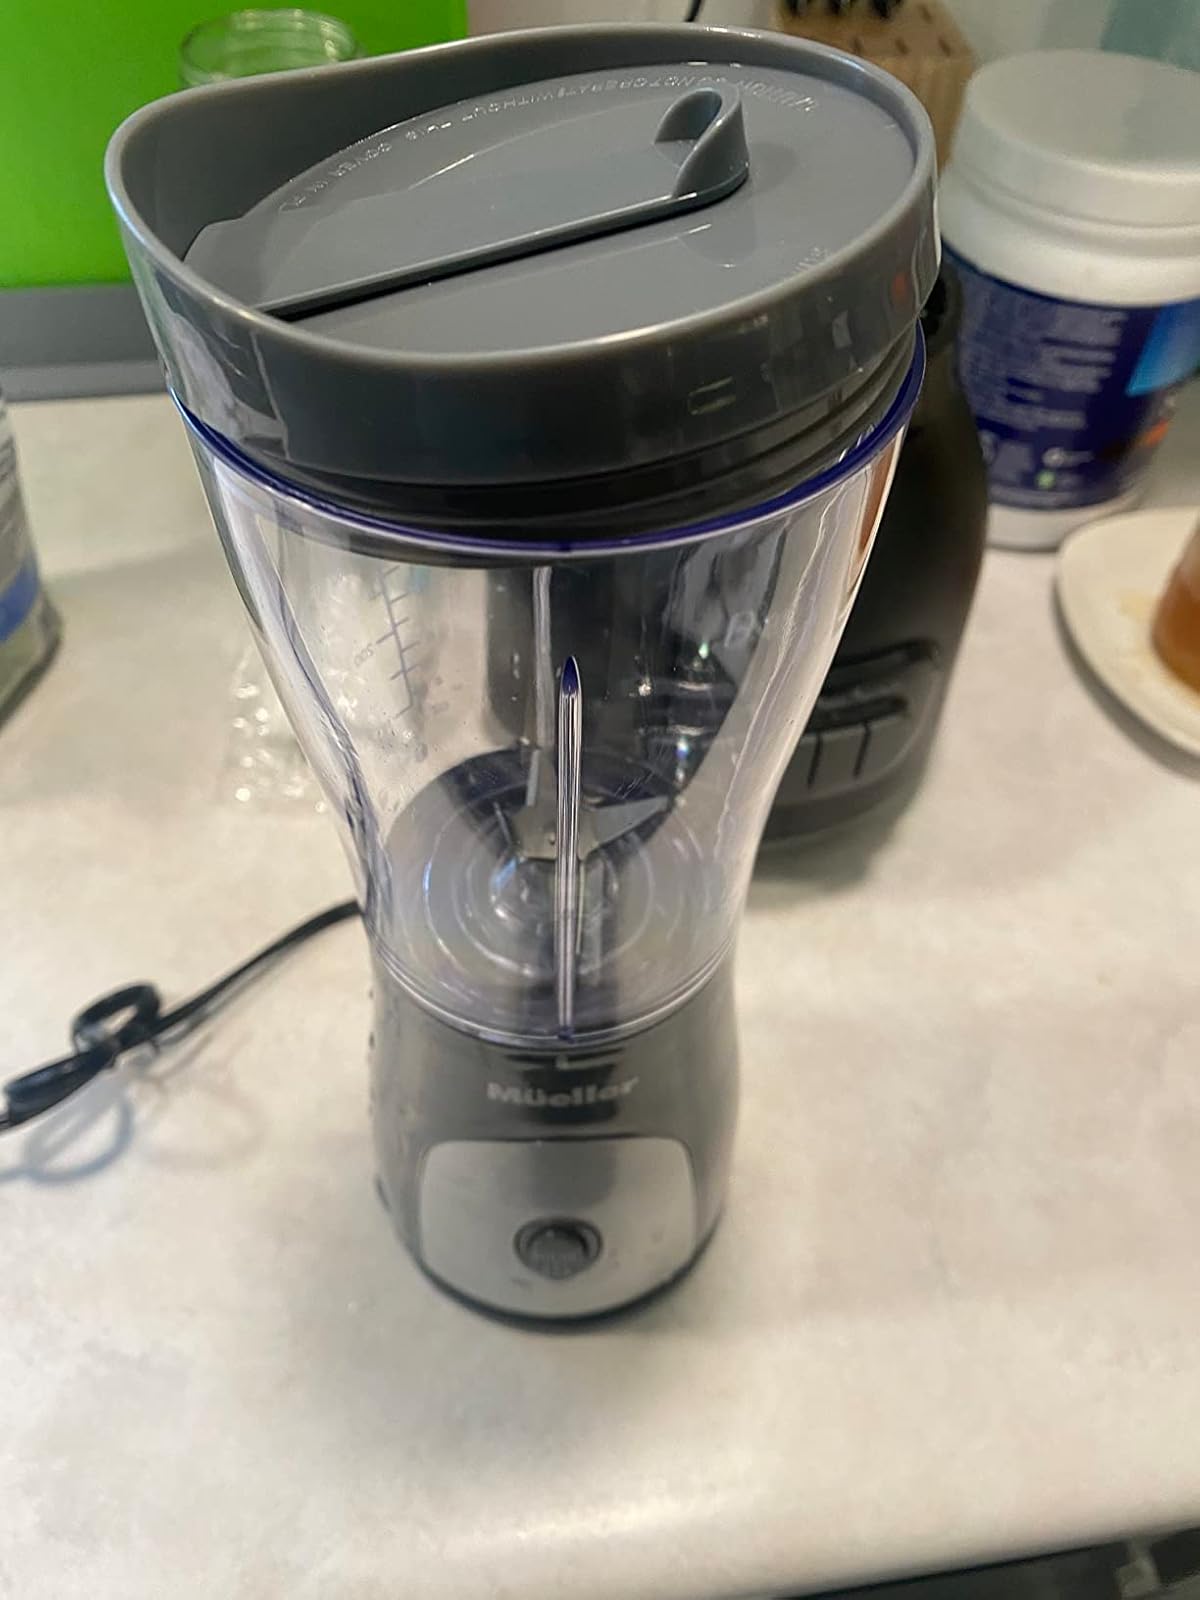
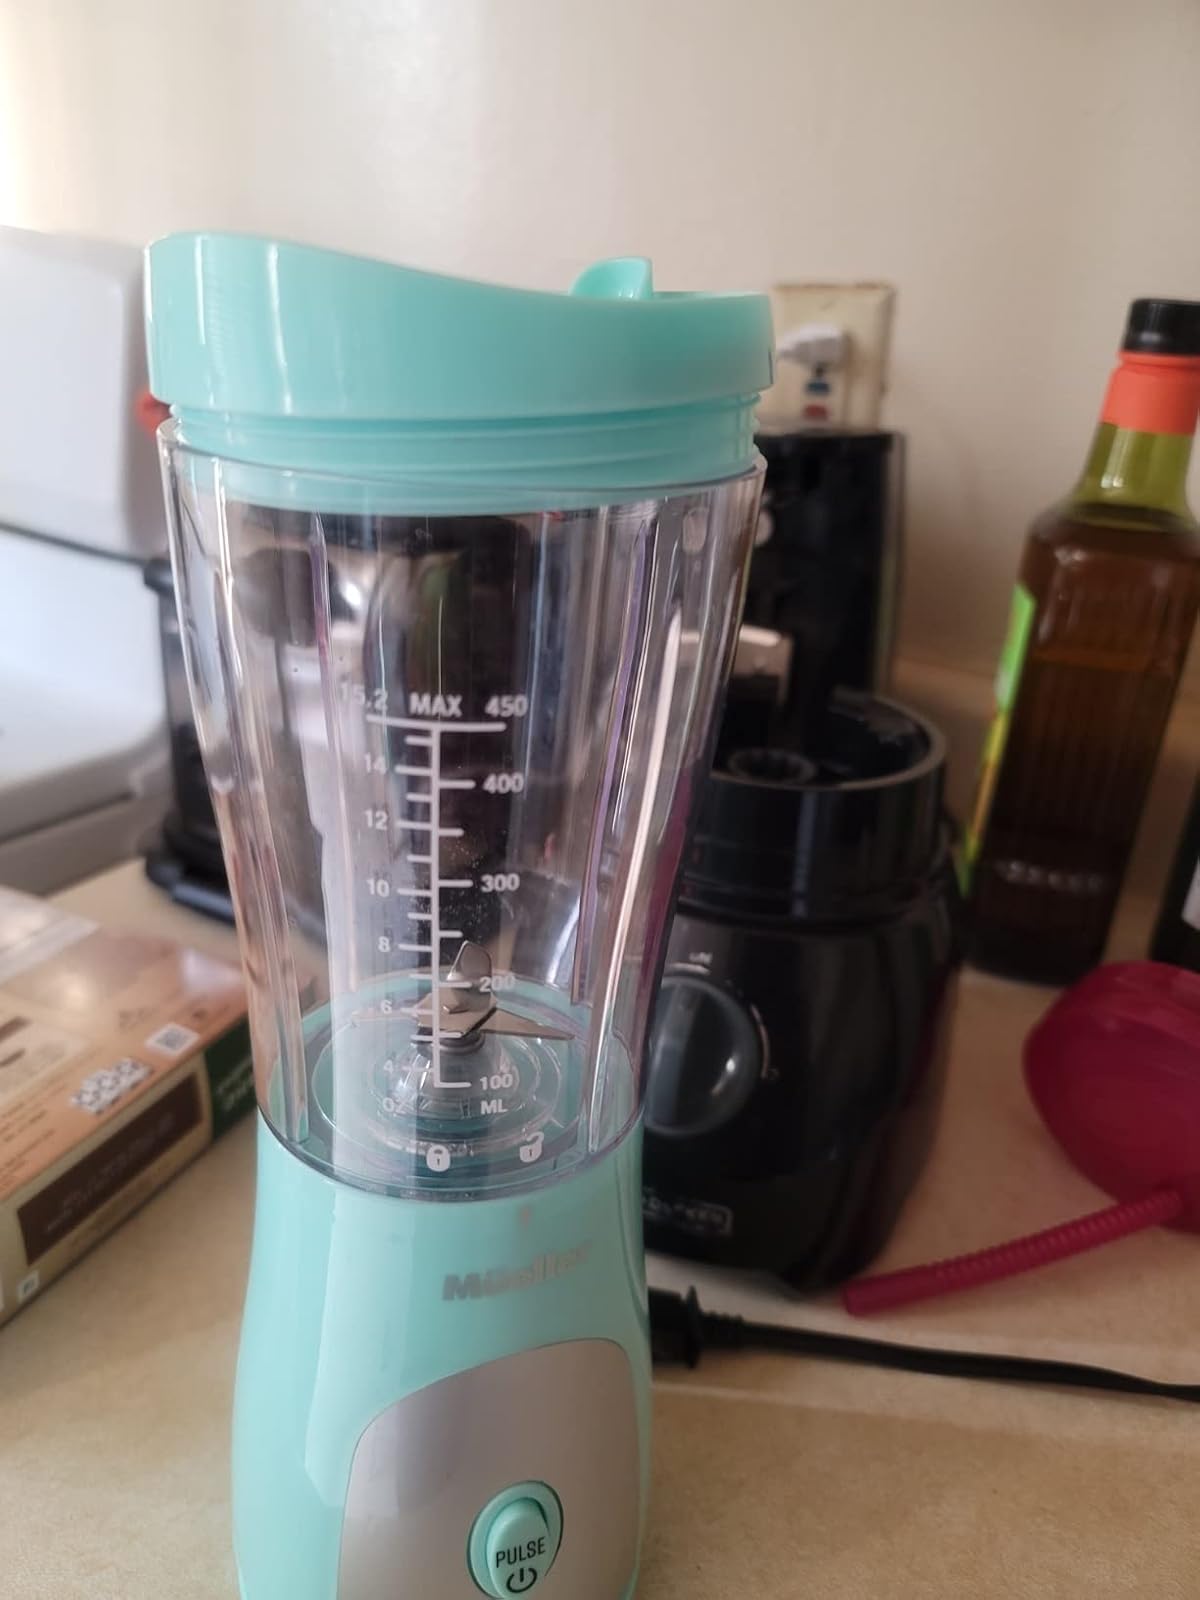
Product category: items_blender
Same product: no